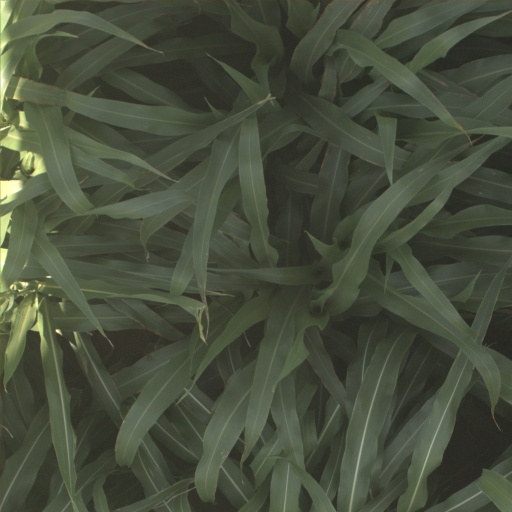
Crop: sorghum